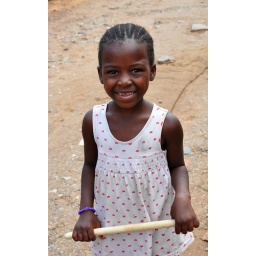
A girl outside her home in Soweto, South Africa